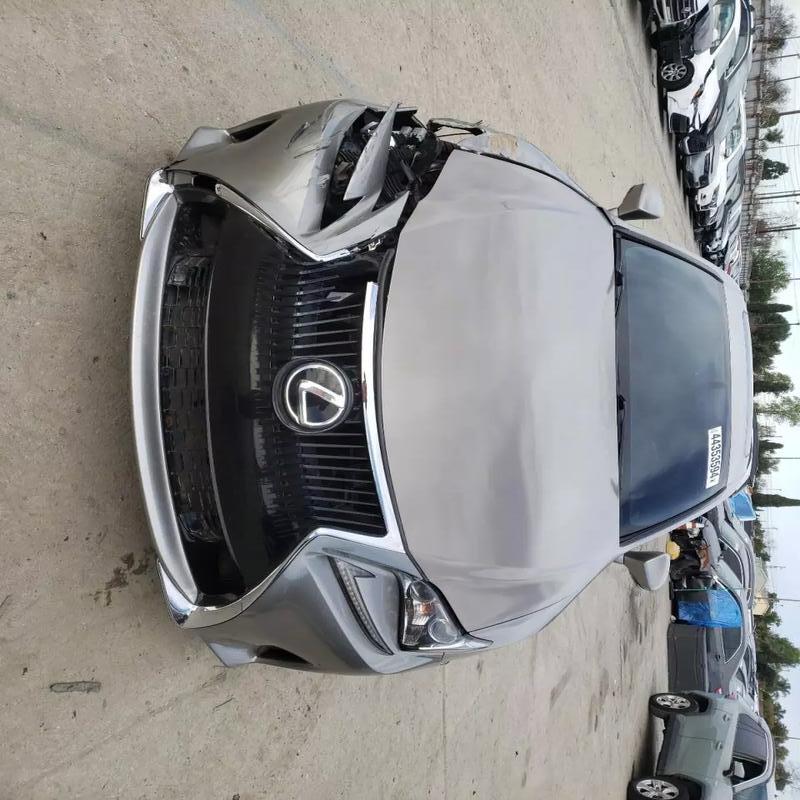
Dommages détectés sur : pare-choc avant, feu avant droit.
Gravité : majeur